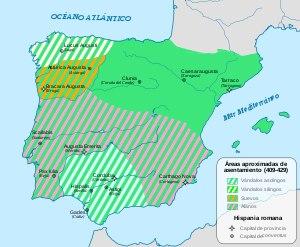
Le fœdus de 418 est le traité d'alliance signé par l'empereur romain d'Occident Flavius Honorius et Wallia, roi des Wisigoths, en reconnaissance notamment des campagnes militaires des Wisigoths en Hispanie contre les Vandales. Les Wisigoths deviennent un peuple fédéré des Romains et reçoivent un territoire dans le Sud-Ouest de la Gaule romaine. Ce fœdus marque le début officiel du Royaume wisigoth.